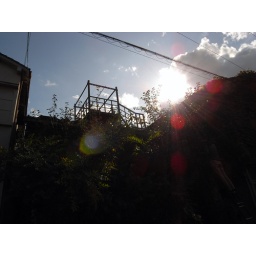
The castle in the sky